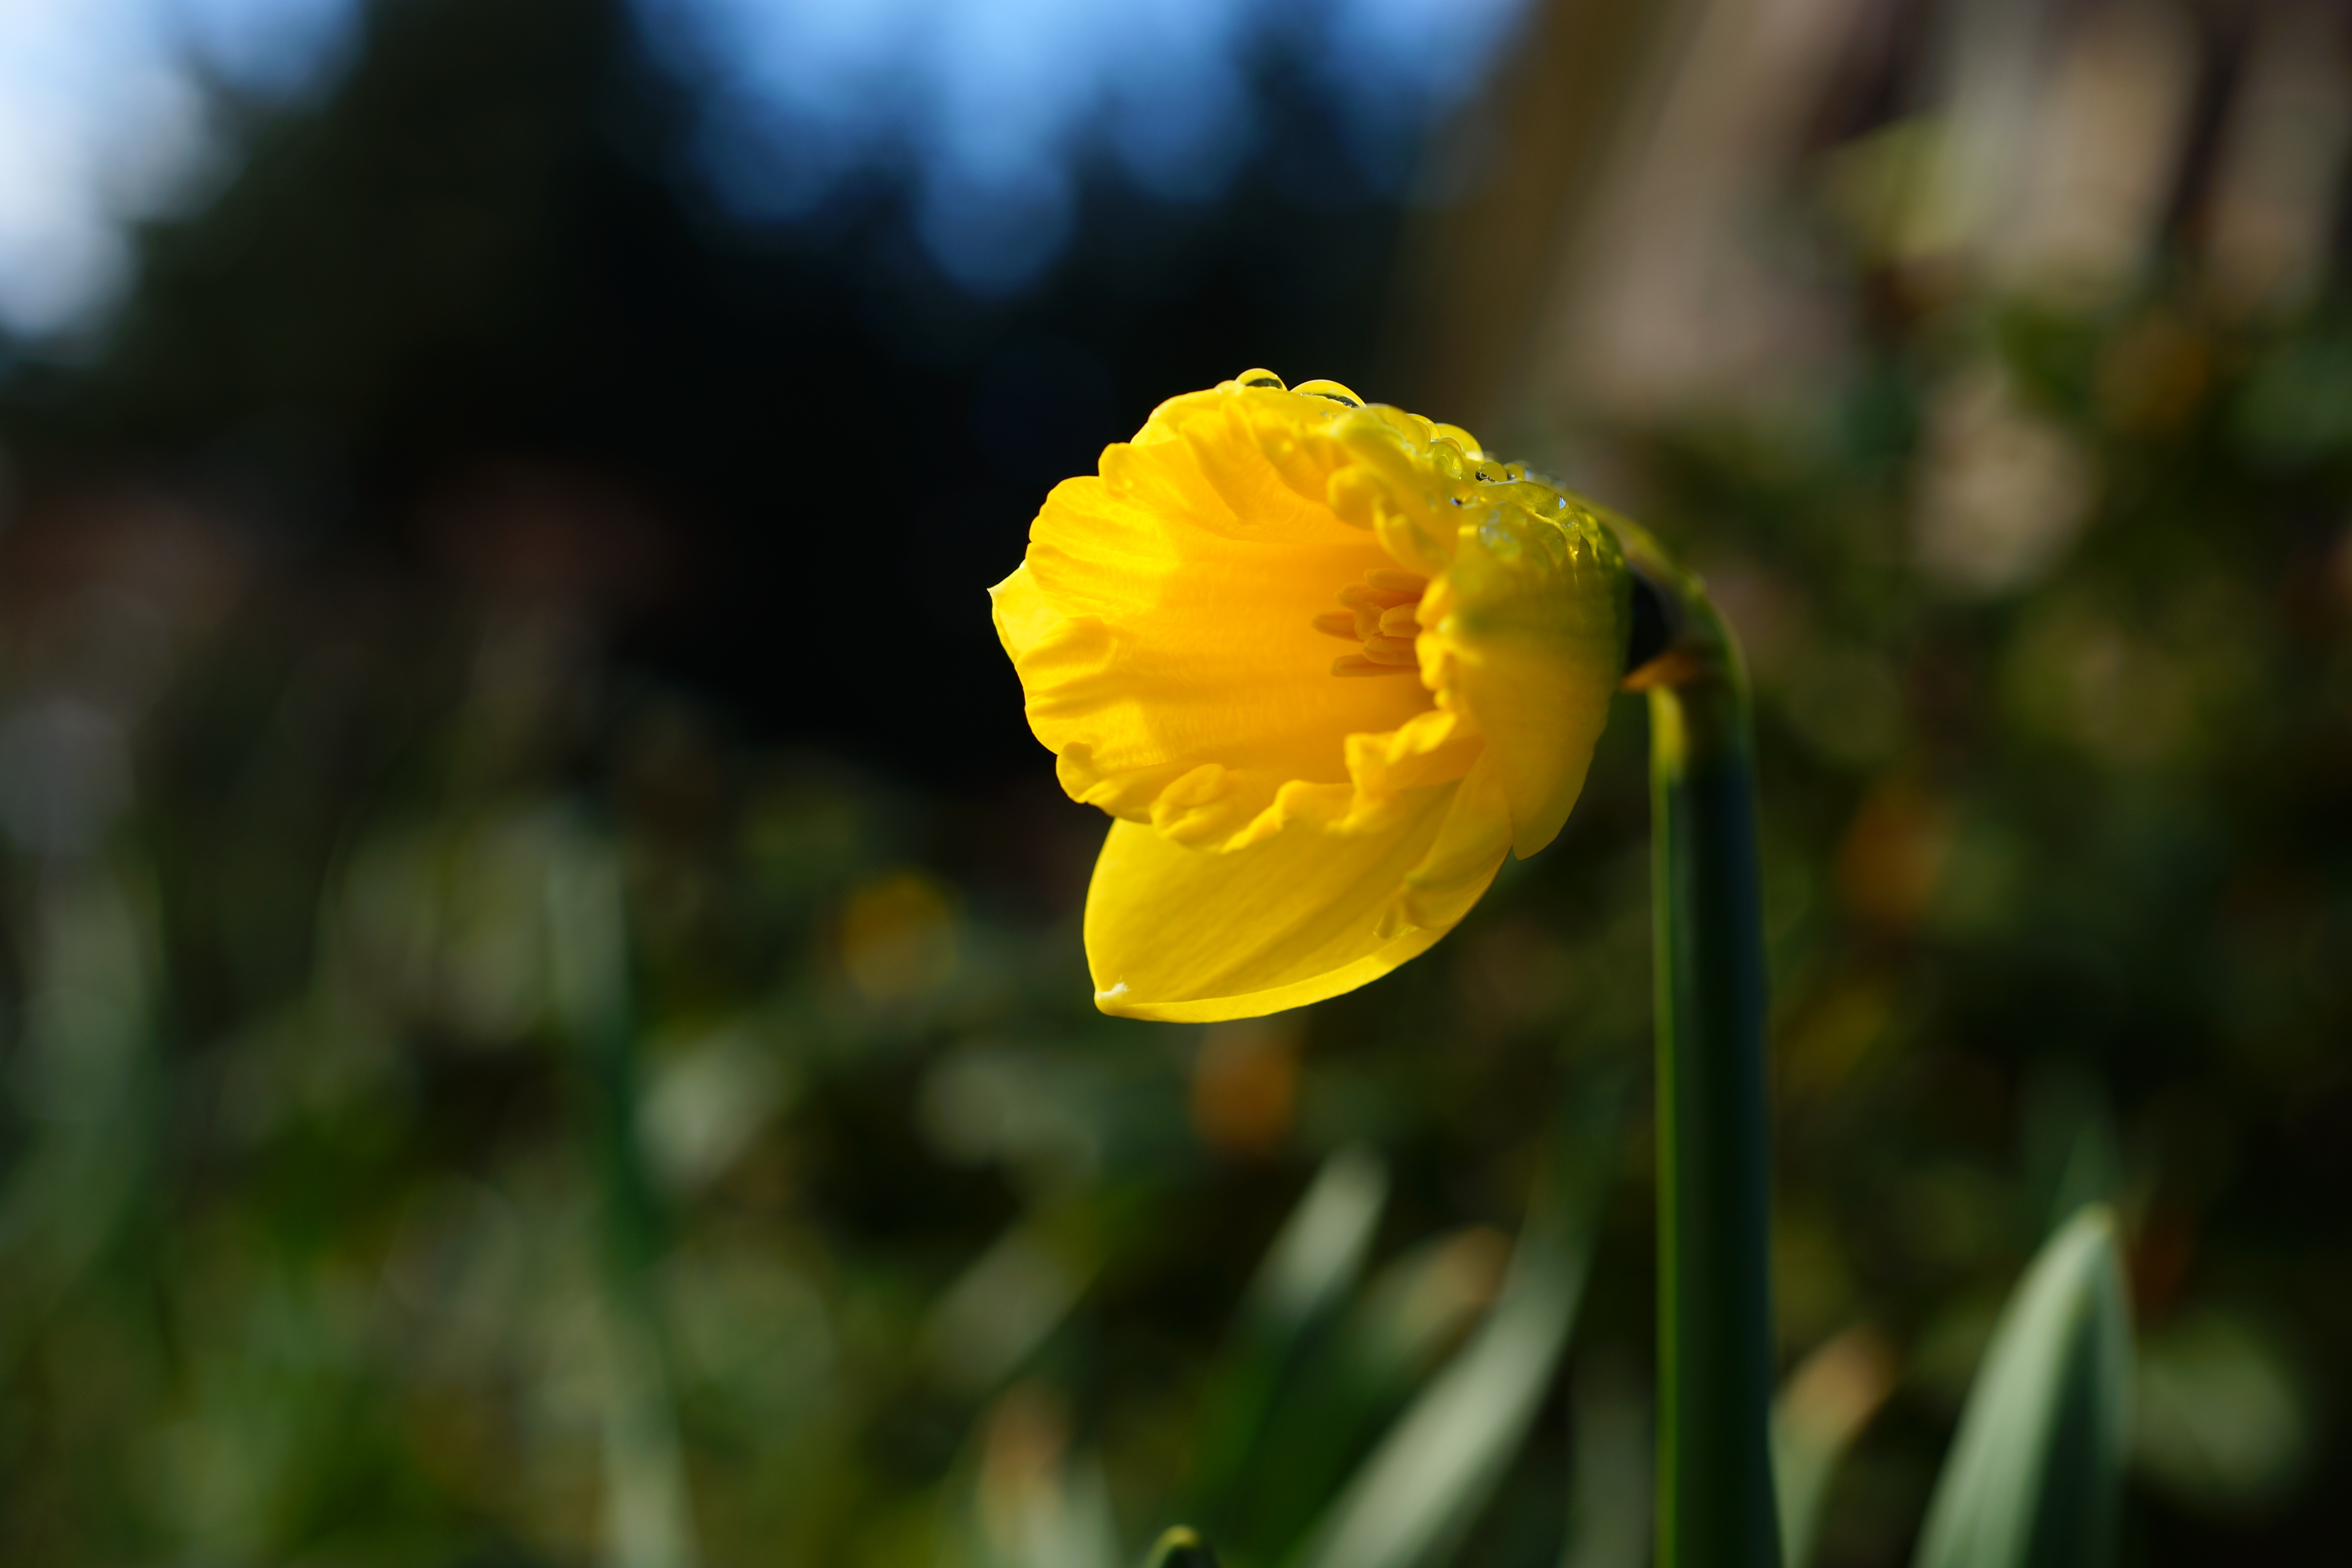
nature, blossom, plant, field, meadow, sunlight, flower, petal, bloom, spring, botany, yellow, garden, close, daffodil, flora, still life, wildflower, close up, narcissus, easter, macro photography, flowering plant, narcissus pseudonarcissus, plant stem, land plant